Grosserer-Societetet

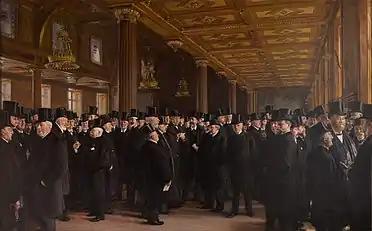
P. S. Krøyer: "From Copenhagen Stock Exchange", 1895, Børsen

The ('Wholesalers' Society') was a society for wholesale merchants in Copenhagen founded by law in 1742. After 1714, it was possible to acquire citizenship as a wholesaler in the city. was reorganized in 1817. In 1987 the association was replaced by the Danish Chamber of Commerce.""